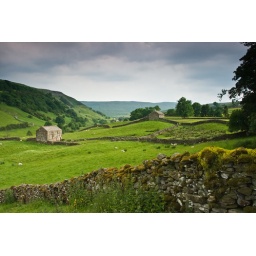
A storm gathers over the red door barns of Angram in Swaledale